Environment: lab
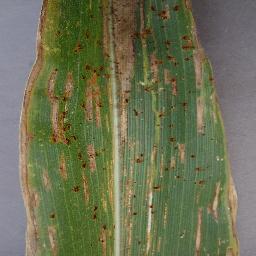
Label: gray_leaf_spot